Ero e Leandro

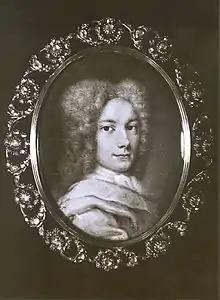
Händel 1710

Ero e Leandro, also known after its first line as Qual ti reveggio, oh Dio (HWV 150), is a 1707 Italian-language cantata by George Frideric Handel, composed during his stay in Rome to a libretto believed to be written by Cardinal Pietro Ottoboni. It is a reworking of the Greek myth of Hero and Leander, with the soprano soloist taking the role of Hero. In it, Hero finds her love, Leander, drowned, tears out her hair, thus symbolically rejecting the beauty which had led to Leander's fascination with her (and thus his death), then drowns herself. It is composed for a soprano solo (with no other singers), and a small orchestra consisting of two oboes, and two string sections: a concertino of solo violin and violoncello, and a concerto grosso made up of two violins, a viola, and continuo. In "Ero e Leandro", Recitatives alternate with arias, as was normal at the period for not only cantatas, but oratorios and operas as well; however, unusually, "Ero e Leandro" ends with a recitative, instead of an aria.